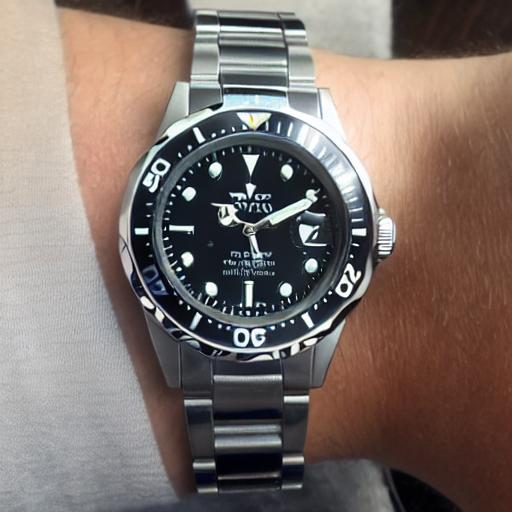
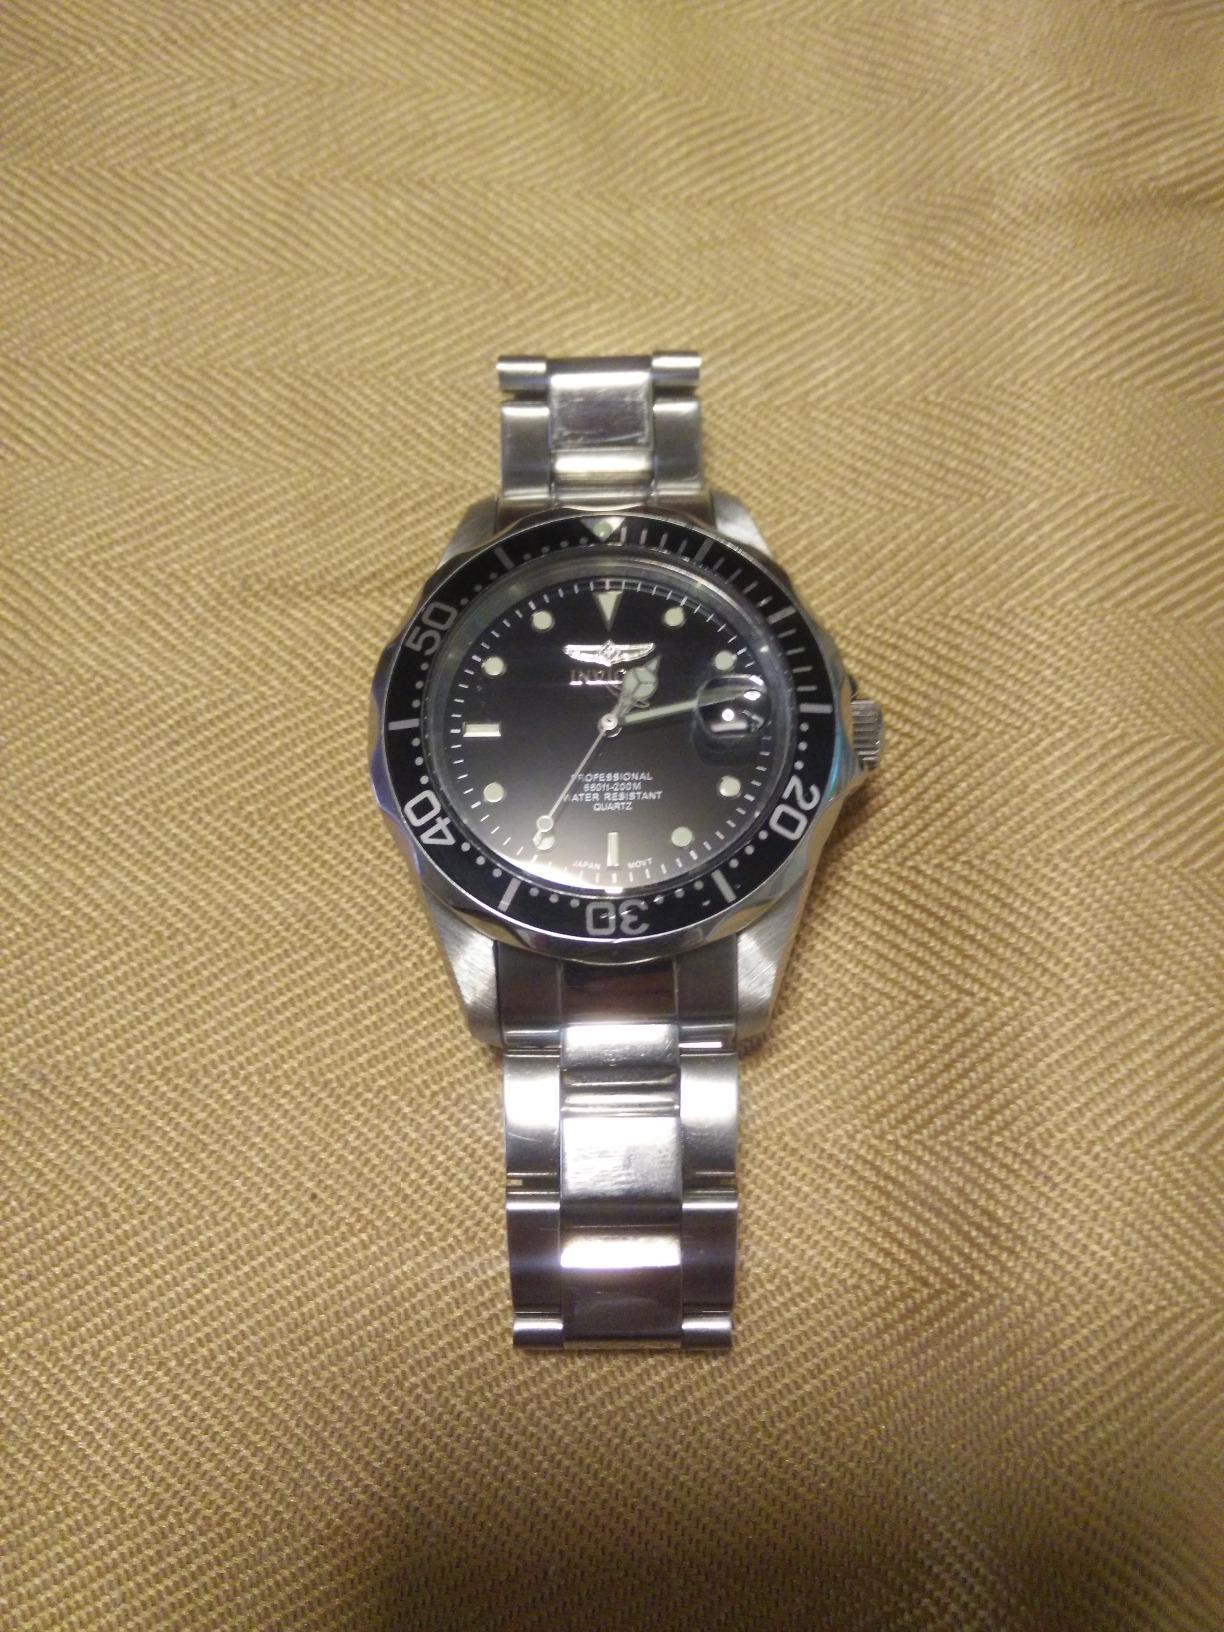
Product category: accessories_watch
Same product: no